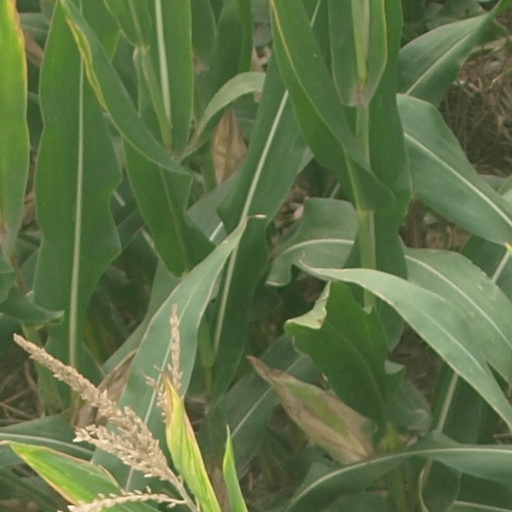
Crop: maize; corn